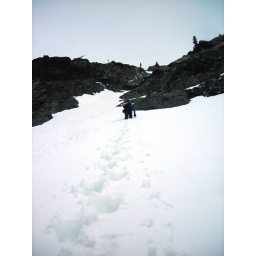
just below the snow ramp and rock shelf we tried